Artillery in the Second Boer War

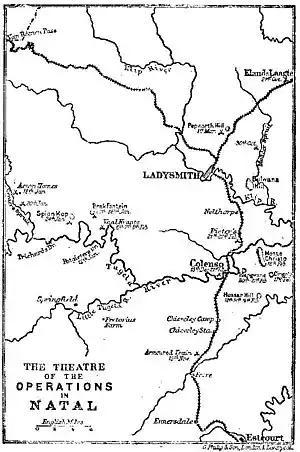
Map showing the battles in the Relief of Ladysmith.

Here too, the British lacked intelligence about enemy positions. Before the battle, the Boers were hidden and their numbers or positions could not be estimated. In battle, smokeless fire meant that their positions were difficult to locate. Boer guns were also concealed behind emplacements, a practice that was new to late nineteenth century warfare.